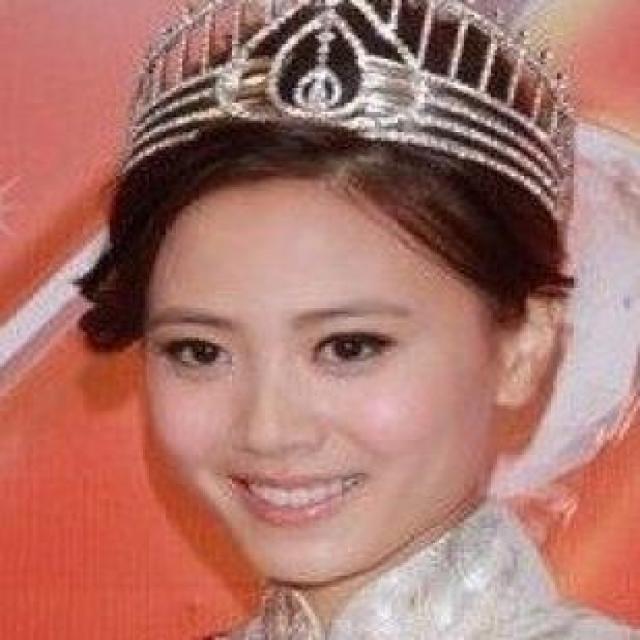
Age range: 21-44